Flued boiler

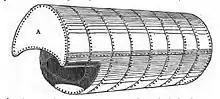
Butterley boiler, from Fairbairn's lecture of 1851

The last return-flue boilers constructed (other than some stationary boilers) are often considered to be those built by the Huber Co. of Marion, Ohio for their "New Huber" traction engines, from 1885 to 1903.